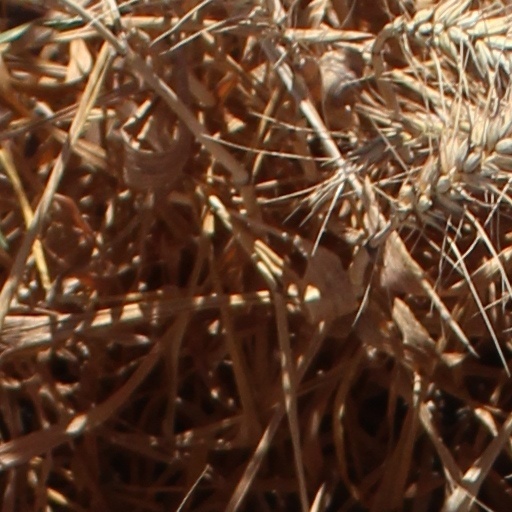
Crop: wheat